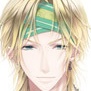
Portrait style: Anime Portrait